Negro Masonic Hall

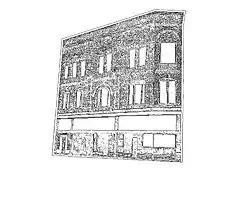

The Negro Masonic Hall in St. Louis, Missouri (also known as the Prince Hall Grand Lodge #2) was a historic building built in 1886. Originally constructed as a commercial building, it was purchased by the Most Worshipful Prince Hall Grand Lodge of Missouri (a Masonic Grand Lodge) in 1909 and remodeled as a meeting hall. While the Grand Lodge itself moved to a new location in 1951, several of its subordinate lodges continued to meet in the building until the 1986s. At this point the building was abandoned and deteriorated.